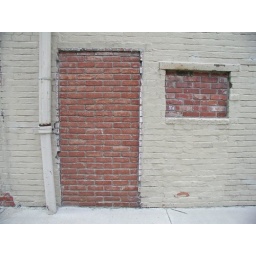
A wall and window to nowhere in an alley - Columbus Ohio.